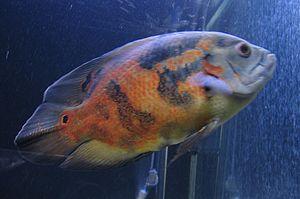
Les Astronotinae sont une sous-famille de Cichlidés d'Amérique du Sud.